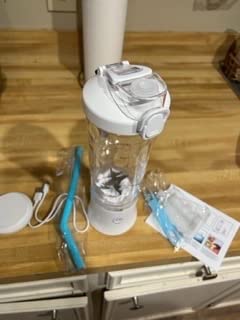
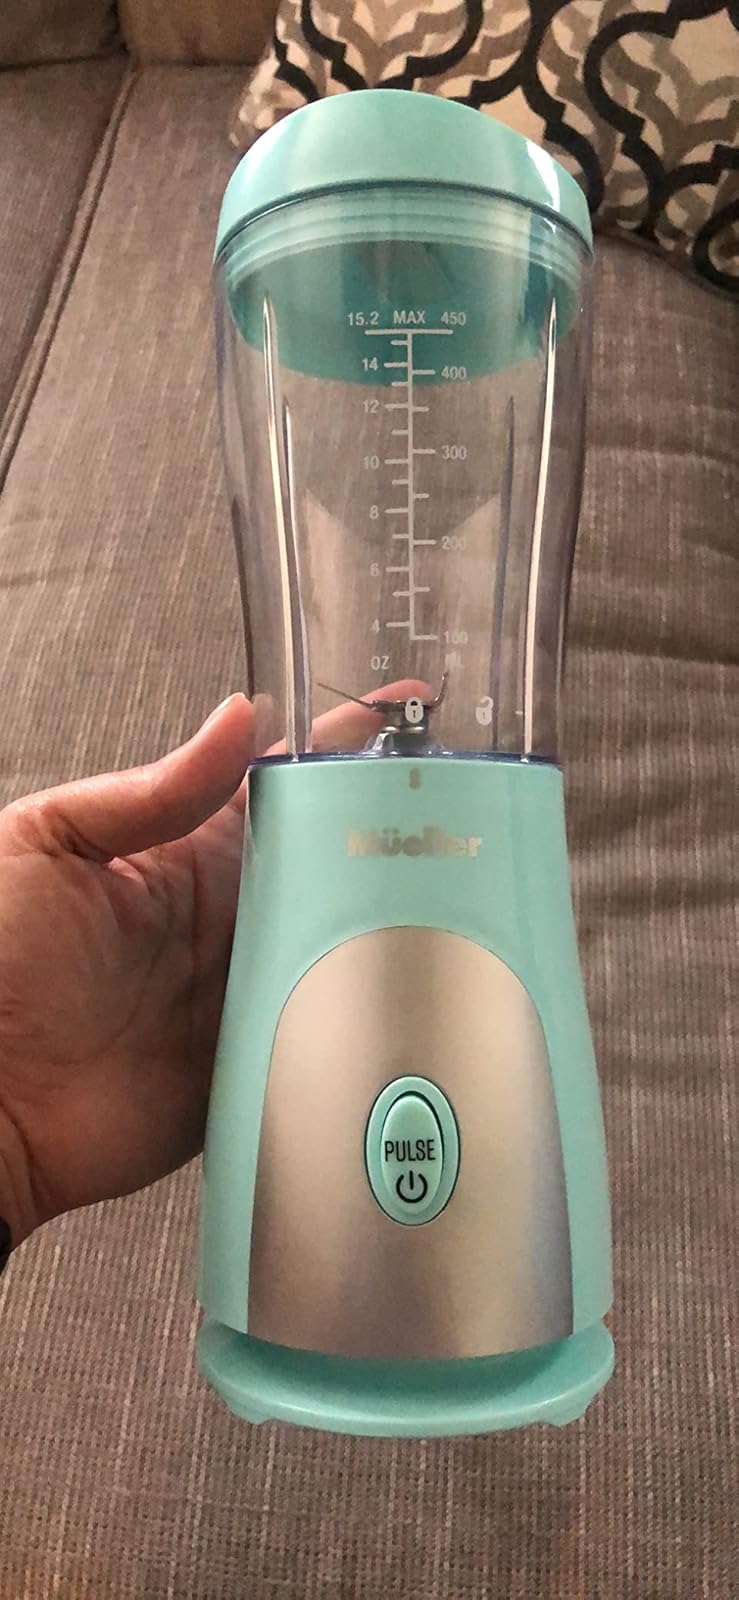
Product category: items_blender
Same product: no